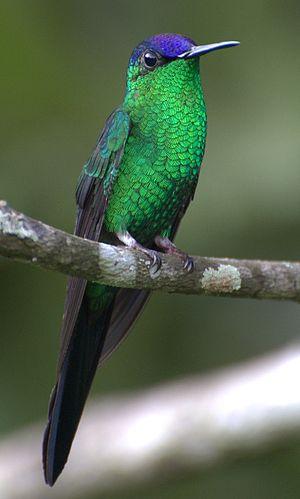
La Dryade glaucope est une espèce d'oiseaux de la famille des Trochilidae, la famille des colibris.